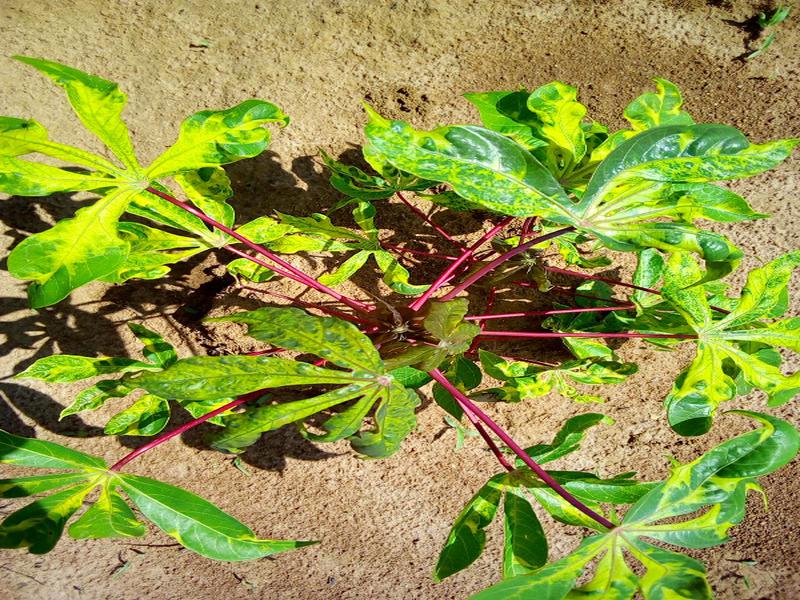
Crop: cassava
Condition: mosaic_disease